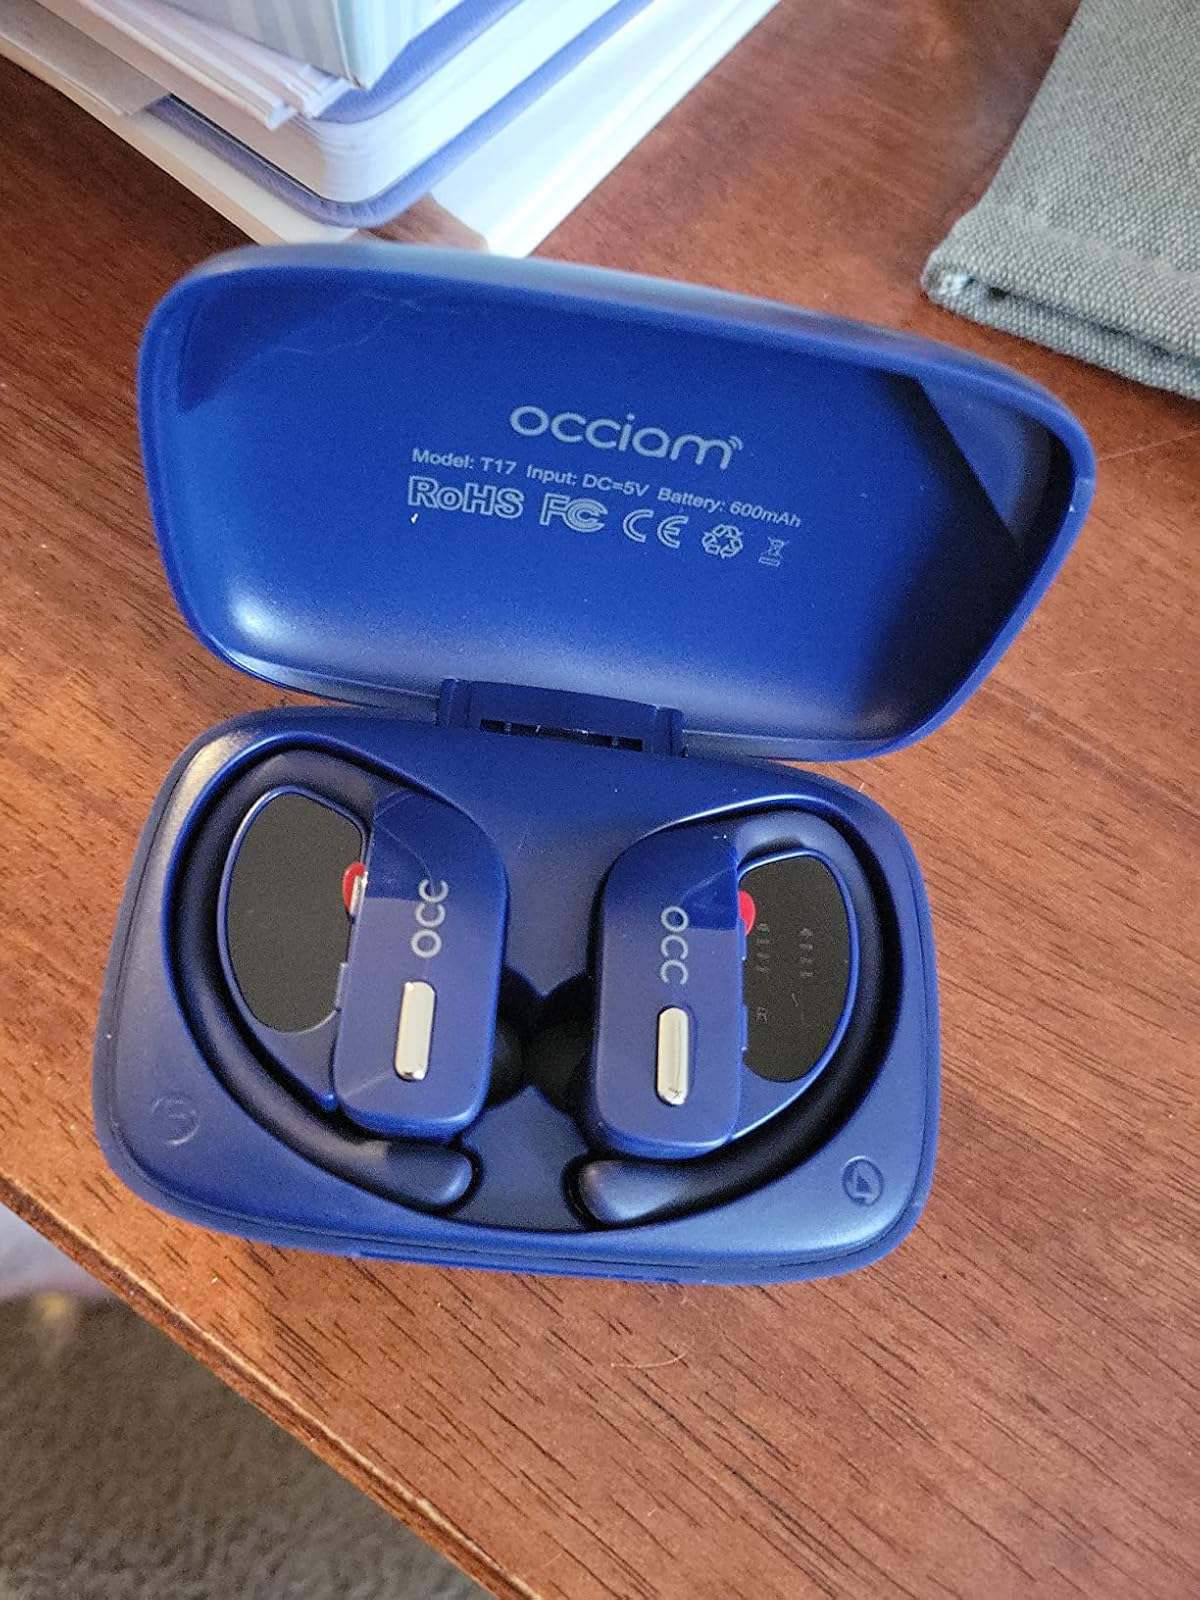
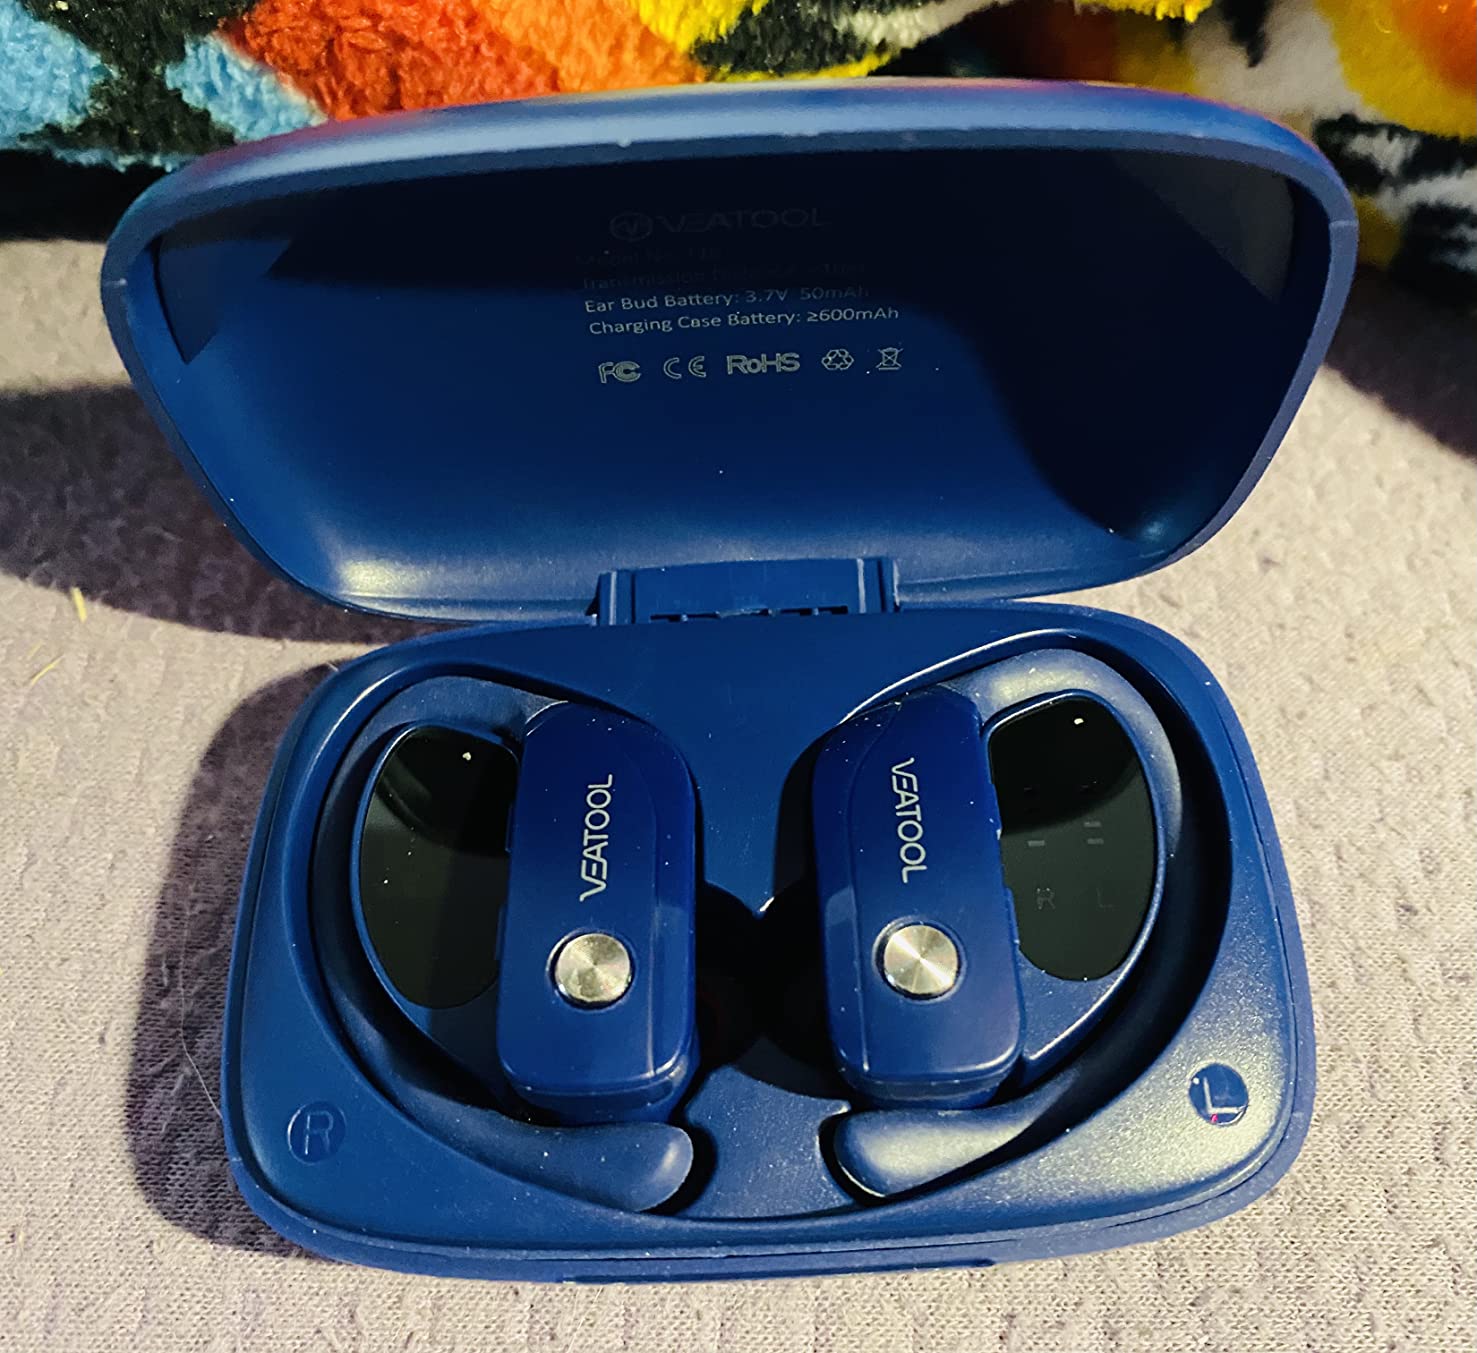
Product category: earbuds
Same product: no